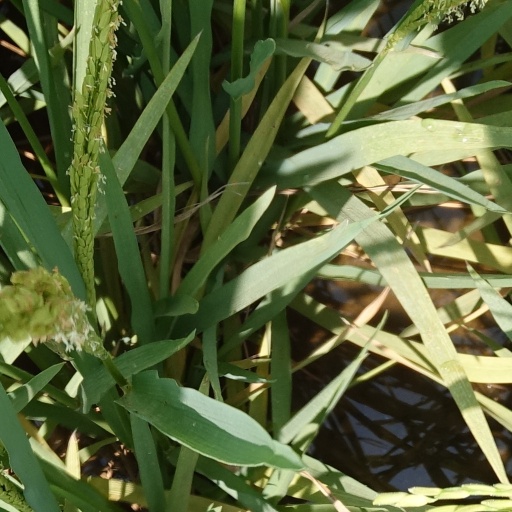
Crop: rice